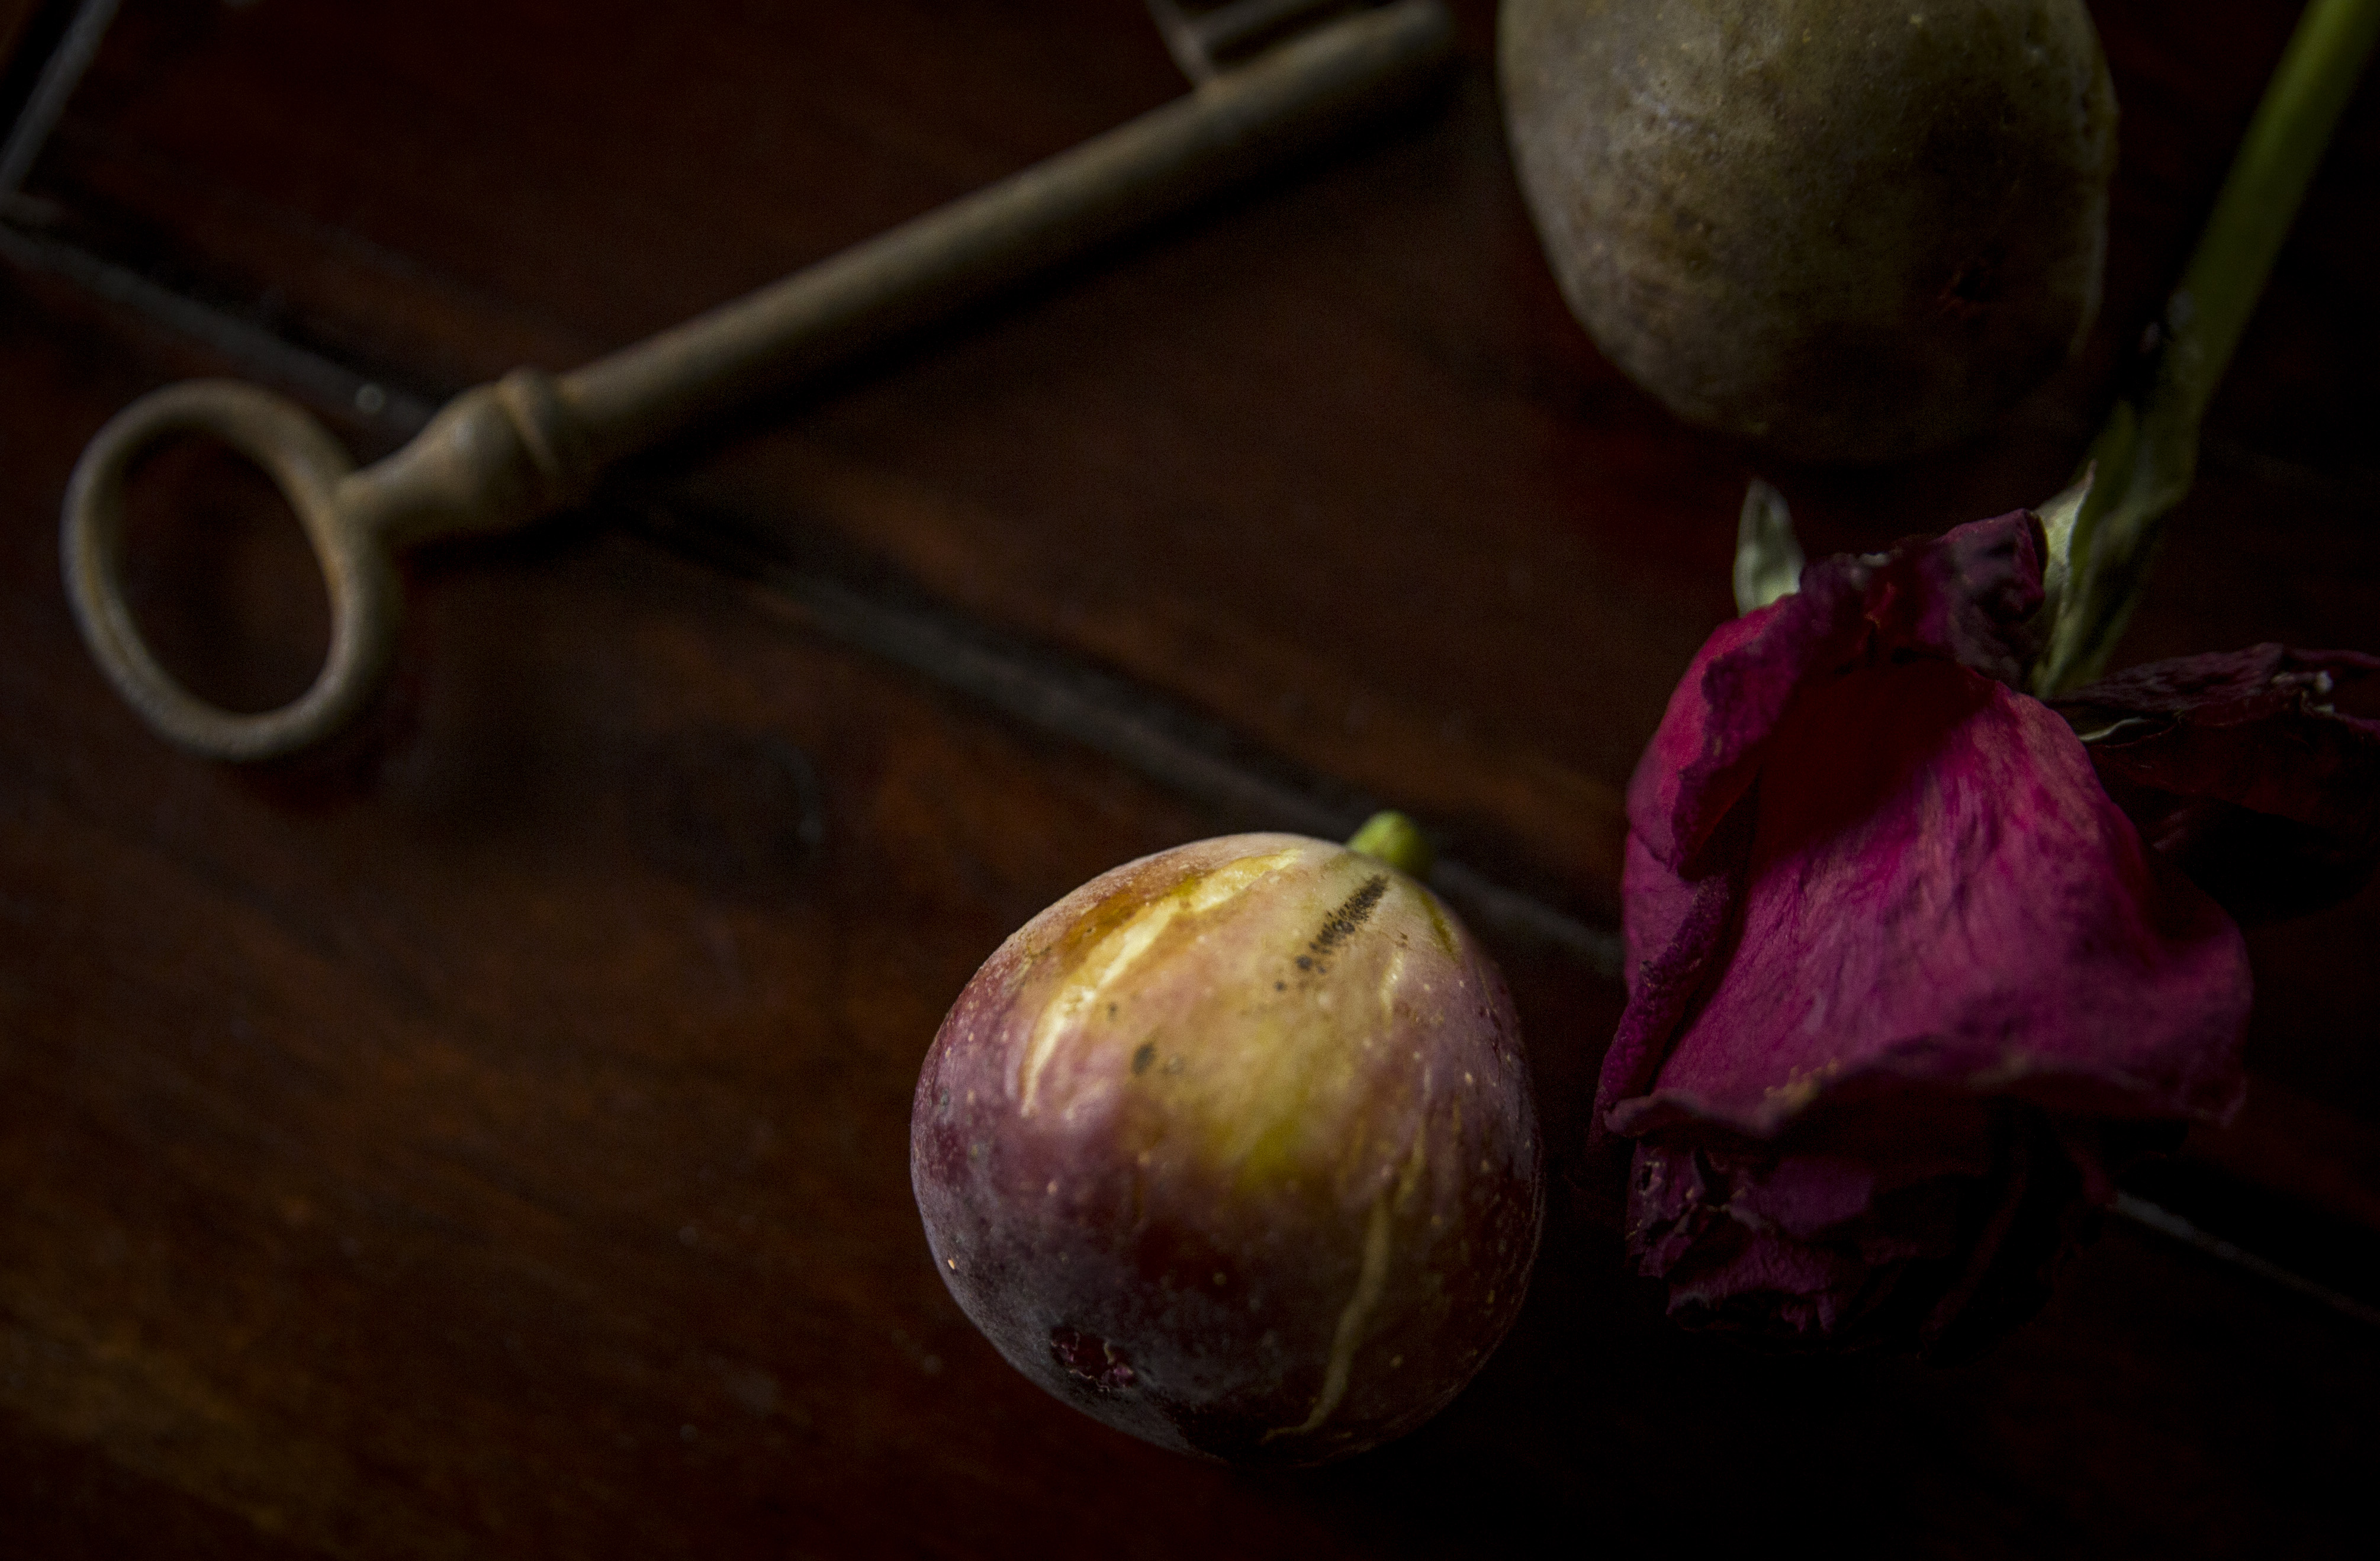
rose, figs, dark, fall, harmony, cool, hot, love, forever, red, still life photography, still life, photography, plant, painting, fruit, food, vegetable, local food